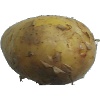
Label: Potato White 1